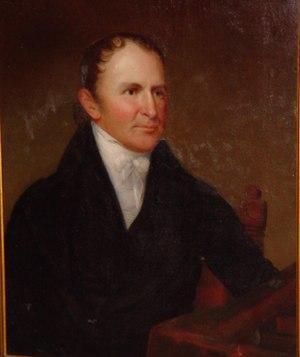
Thomas Worthington né le 16 juillet 1773 et mort le 20 juin 1827 est un homme politique américain.